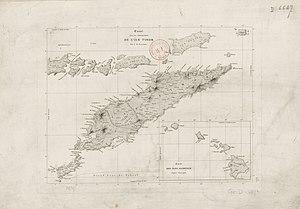
Essai sur la géographie de l'île Timor.
Voyage de découvertes aux terres australes est le titre court d'un récit de voyage dont la première édition fut publiée par François Péron en 1807 et qui fut par la suite complété et corrigé par Louis Claude de Saulces de Freycinet jusque dans les années 1820. Elle décrit le périple qu'ils firent jusqu'en Australie dans le cadre de l'expédition Baudin, une expédition scientifique française partie du Havre le 19 octobre 1800 et qui ramena en métropole un très grand nombre de spécimens botaniques ou zoologiques inconnus par les savants européens de l'époque.
Louis Claude de Saulces de Freycinet, né à Montélimar le 7 août 1779 et mort au domaine de Freycinet à Saulce-sur-Rhône dans la Drôme le 18 août 1842, est un géologue et géographe français.